Russia

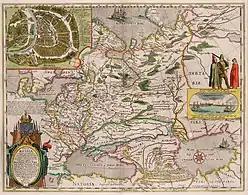
Feodor Godunov's map of Russia, as published by Hessel Gerritsz in 1614

The death of Ivan's sons marked the end of the ancient Rurik dynasty in 1598, and in combination with the disastrous famine of 1601–1603, led to a civil war, the rule of pretenders, and foreign intervention during the Time of Troubles in the early 17th century. The Polish–Lithuanian Commonwealth, taking advantage, occupied parts of Russia, extending into the capital Moscow. In 1612, the Poles were forced to retreat by the Russian volunteer corps, led by merchant Kuzma Minin and prince Dmitry Pozharsky. The Romanov dynasty acceded to the throne in 1613 by the decision of the Zemsky Sobor, and the country started its gradual recovery from the crisis.